Cuisine of the Central African Republic

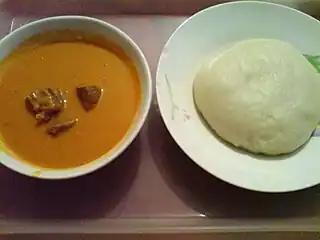
"Fufu" (pictured right) is a staple food of West and Central Africa. It is a thick paste made by boiling starchy root vegetables in water and pounding the mixture with a mortar and pestle. Peanut soup is pictured at left

Central African cuisine includes the cuisines, cooking traditions, practices, ingredients and foods of the Central African Republic (CAR). Indigenous agriculture in the country includes millet, sorghum, banana, yam, okra, yellow onion, garlic, spinach, rice and palm oil. Imported crops of American origin include maize, manioc (cassava), peanuts, chili peppers, sweet potato and tomato. Additional foods include onions, garlic, chiles and peanuts.